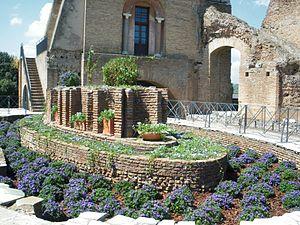
Vestiges d'une des fontaines ovales du Cenatio Iovis
Cette liste des monuments de la Rome antique recense les monuments les plus importants construits à Rome ou à proximité immédiate, depuis la fondation de la ville jusqu'au début du VIIᵉ siècle.
Le palais impérial de Rome est le palais des empereurs romains qui occupe toute la partie orientale de la colline du Palatin et fut construit en grande partie durant le IIᵉ siècle. Son immense Aula Regia, salle d'audience des empereurs, occupe sa partie publique. Ce palais reste la résidence officielle des empereurs jusqu'à la fin de l'Empire. De nombreux vestiges sont aujourd’hui toujours visibles.
La Domus Flavia ou Palais des Flaviens est, avec la Domus Augustana et le Stadium, l’un des trois édifices composant l’immense Palais de Domitien ou Palais impérial de Rome. Il fut complété en 92 sous l’empereur Domitien, dernier représentant de la dynastie des Flaviens; on en attribue la conception à l’architecte en chef de Domitien, Rabirius. Il fut bâti sur l’emplacement de l’ancien palais de Néron dont il conserva une partie du plan. Avec de modestes transformations, le palais devait être utilisé jusqu’à la fin de l’empire. Tombé en ruines à partir du VIᵉ siècle, l’ensemble du palais impérial fut redécouvert lors de fouilles archéologiques à partir du XVIᵉ siècle, mais surtout à partir de la fin du XIXᵉ siècle et au XXᵉ siècle.